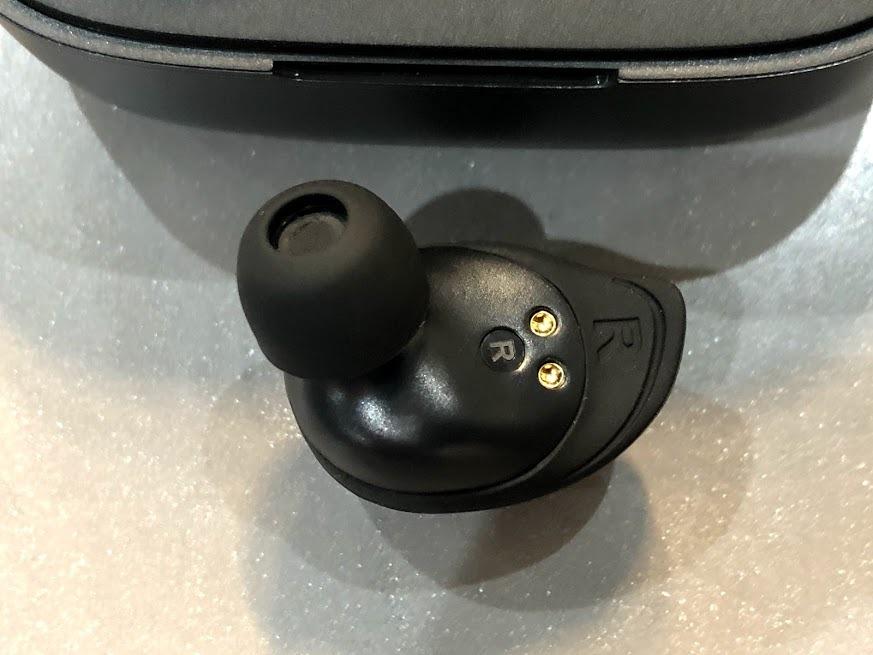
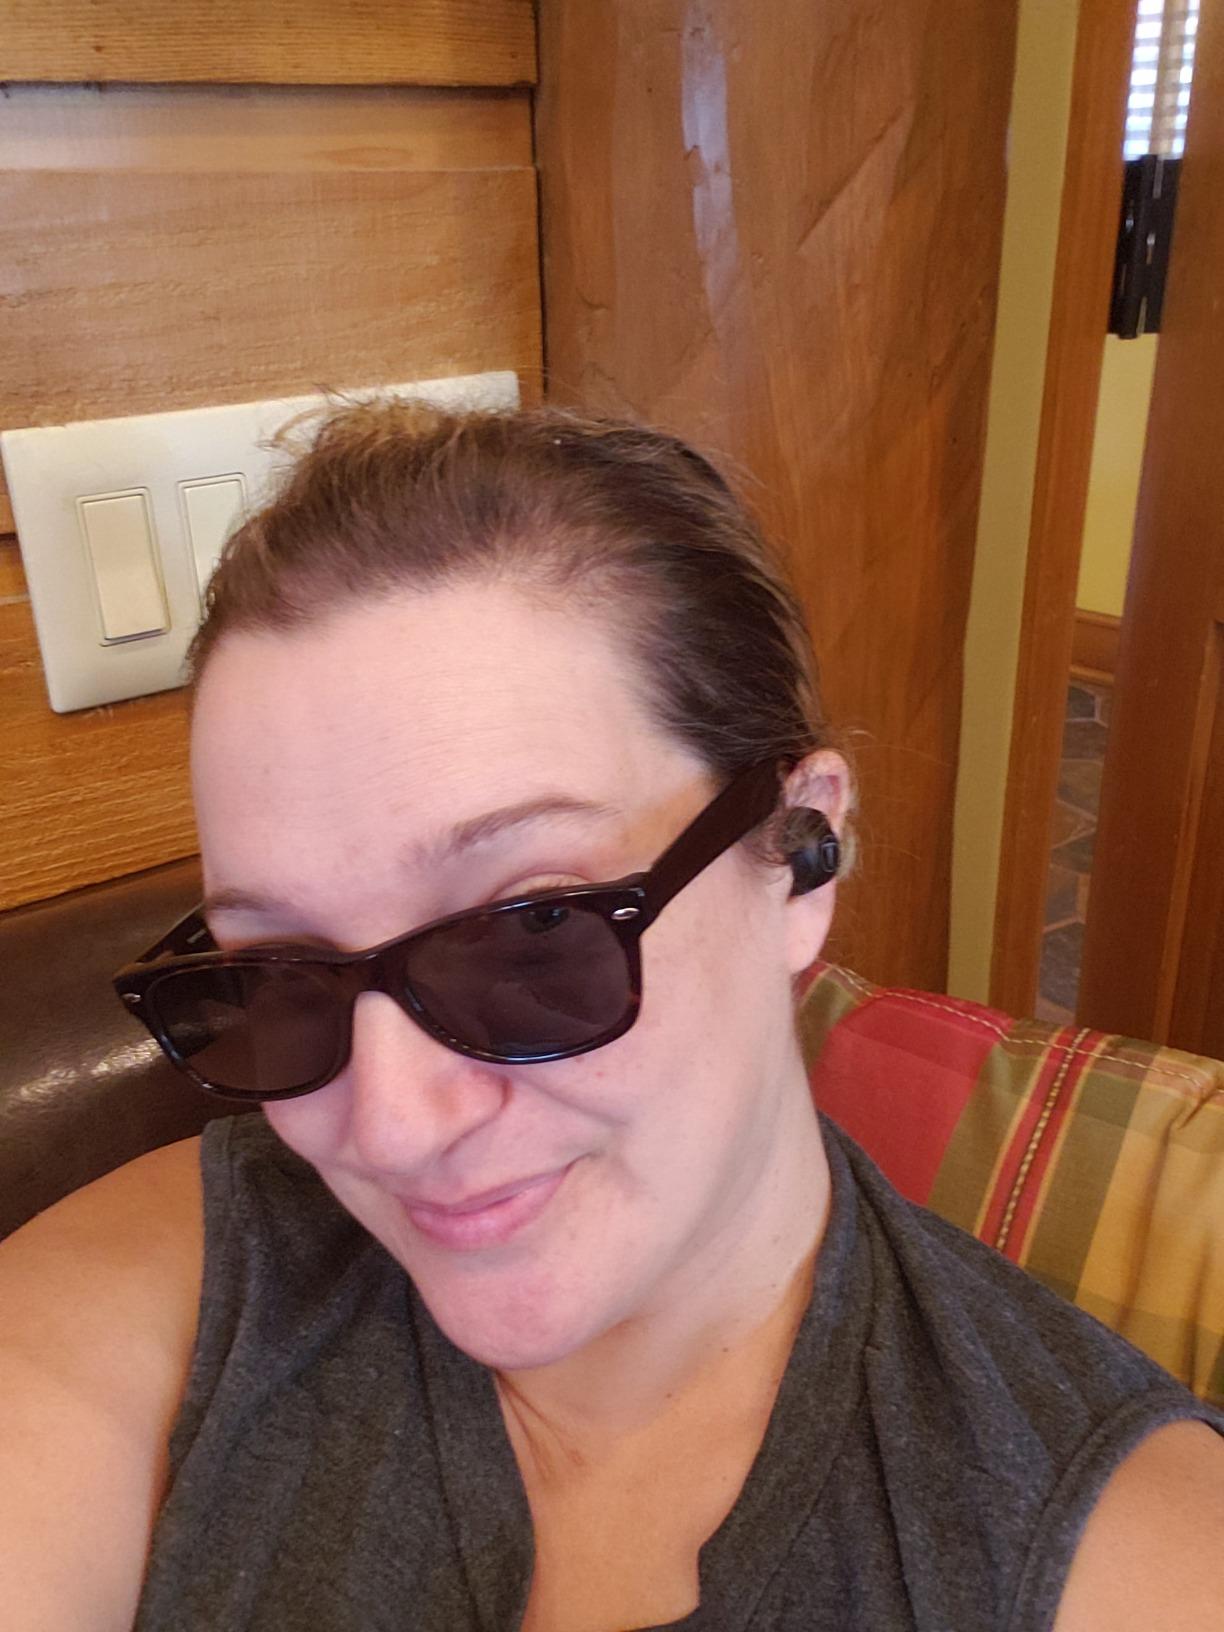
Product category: earbuds
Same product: no